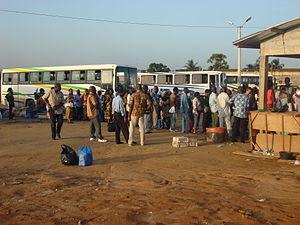
La Côte d’Ivoire, en forme longue république de Côte d’Ivoire, est un pays situé en Afrique, sur l'océan Atlantique, dans la partie occidentale du golfe de Guinée. D’une superficie de 322 462 km², elle est bordée au nord-nord-ouest par le Mali, au nord-est par le Burkina Faso, à l'est par le Ghana, au sud-ouest par le Liberia, à l'ouest-nord-ouest par la Guinée et au sud par l’océan Atlantique. La population est estimée à 26 378 274 habitants en 2020. La Côte d’Ivoire a pour capitale politique et administrative Yamoussoukro bien que la quasi-totalité des institutions se trouvent à Abidjan, son principal centre économique. Ayant pour langue officielle le français, il existe plus de 60 autres dialectes parlés au quotidien. Elle a pour monnaie, le franc CFA. Le pays fait partie de la CEDEAO, de l’Union africaine et de l'Organisation de la coopération islamique.